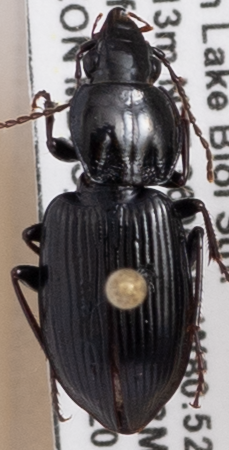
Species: Pterostichus mutus
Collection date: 2022-05-17
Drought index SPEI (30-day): -1.316
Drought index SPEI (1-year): -1.348
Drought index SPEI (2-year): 0.184